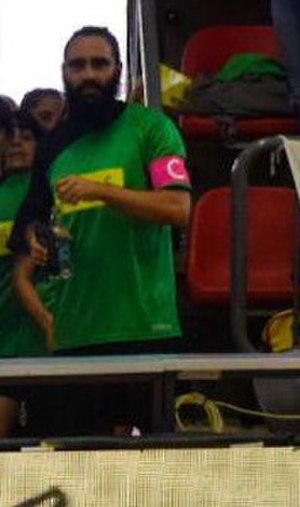
Juan Pablo Sorín
Juan Pablo Sorín er en tidligere argentinsk fodboldspiller, der spillede som venstre back eller alternativt kant. Hans aktive seniorkarriere strakte sig fra 1994 til 2009, og bragte ham til klubber i både Argentina, Brasilien, Spanien, Italien og Tyskland. Hans længste ophold var hos River Plate i hjemlandet, hvor han vandt fire argentinske mesterskaber, og hos Villarreal CF i Spanien.